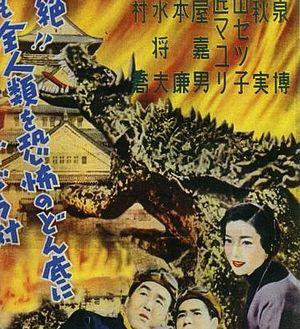
Anguirus est un kaiju apparu en 1955 dans le film Le Retour de Godzilla. Il est le deuxième monstre à avoir été créé par la société Tôhô, un an après Godzilla. Il est d'ailleurs le premier monstre à affronter Godzilla.